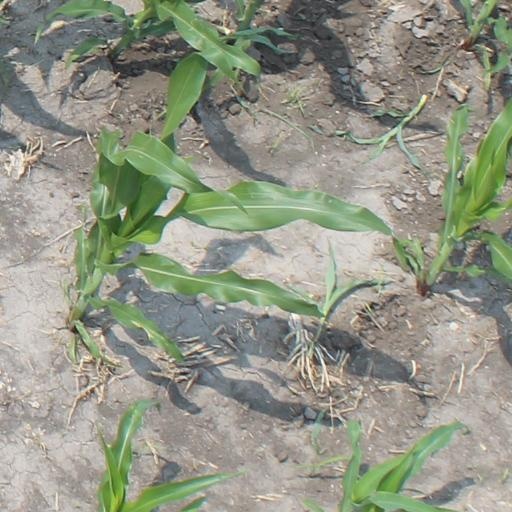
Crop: maize; corn